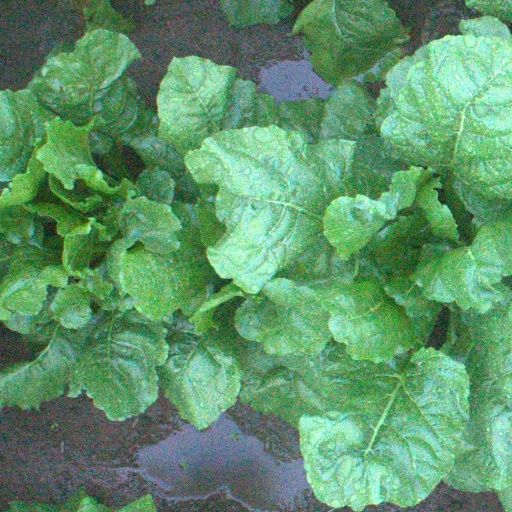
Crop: sugar beet